Proleek Dolmen

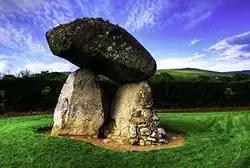
The dolmen in 2012

Proleek Dolmen is a dolmen (portal tomb) and national monument in County Louth, Ireland.